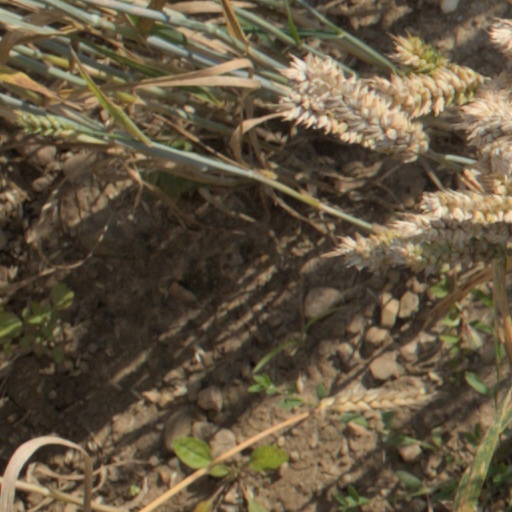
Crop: wheat